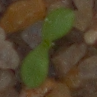
Label: scentless_mayweed